Haitian Creole

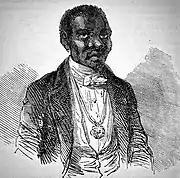
A Haitian planter

In Saint-Domingue, people of all classes spoke Creole French. There were both lower and higher registers of the language, depending on education and class. Creole served as a lingua franca throughout the West Indies.